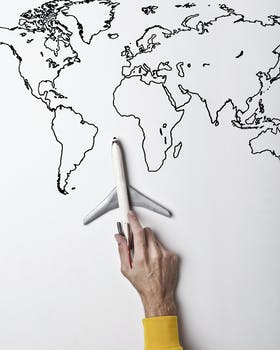
Label: No Watermark